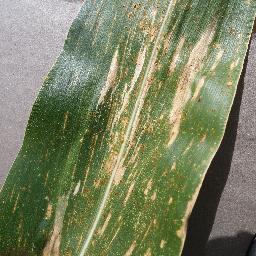
Label: Corn_(Maize)___Gray_Leaf_Spot_(Cercospora)